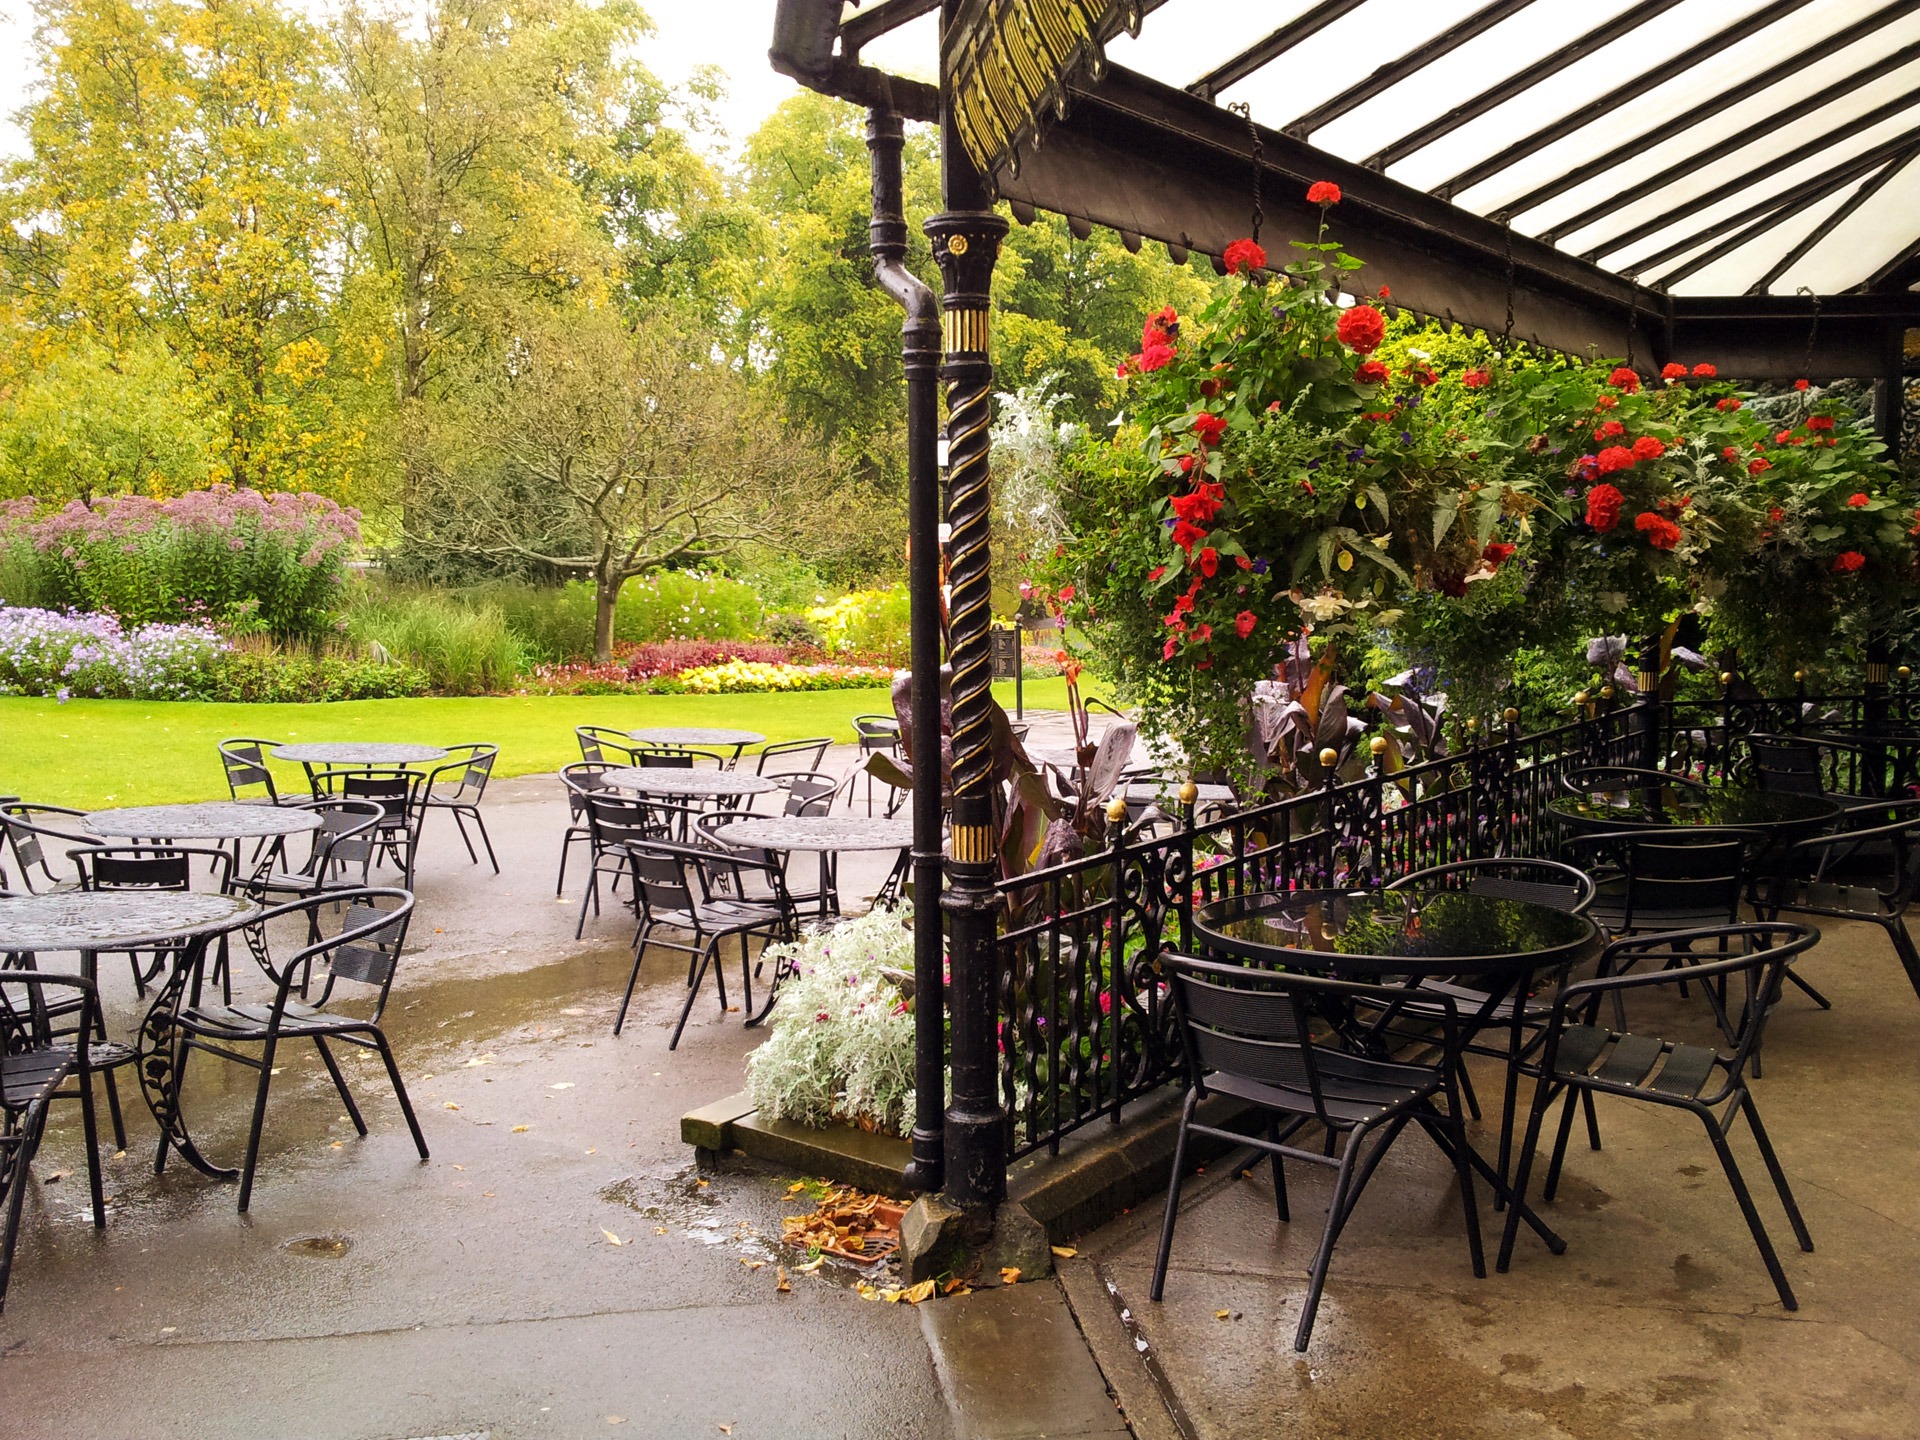
table, nature, outdoor, cafe, flower, chair, seat, restaurant, bar, green, relax, park, backyard, empty, rest, furniture, garden, outside, nobody